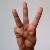
The image shows a hand gesture representing the letter 'W' in Indian Sign Language.